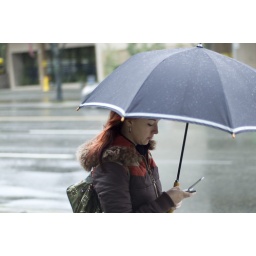
Some random person walking in the rain